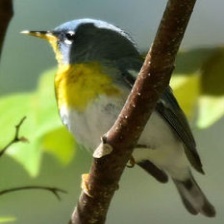
Species: NORTHERN PARULA
Scientific name: SETOPHAGA AMERICANA